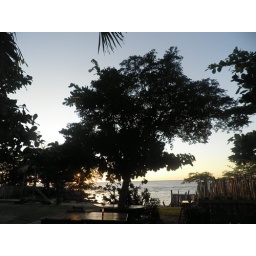
tree by beach by restaurant